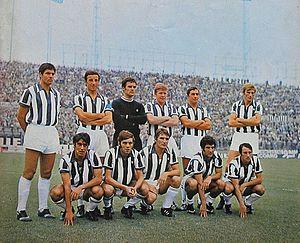
La saison 1969-1970 de la Juventus Football Club est la soixante-septième de l'histoire du club, créé soixante-treize ans plus tôt en 1897.